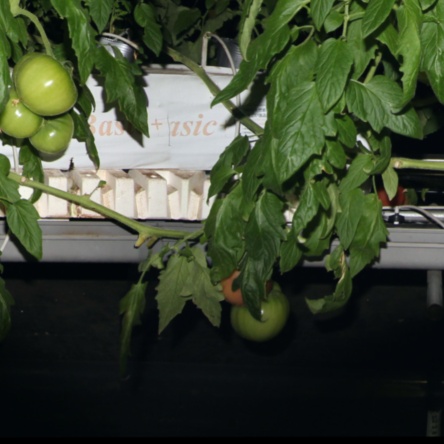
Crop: tomato